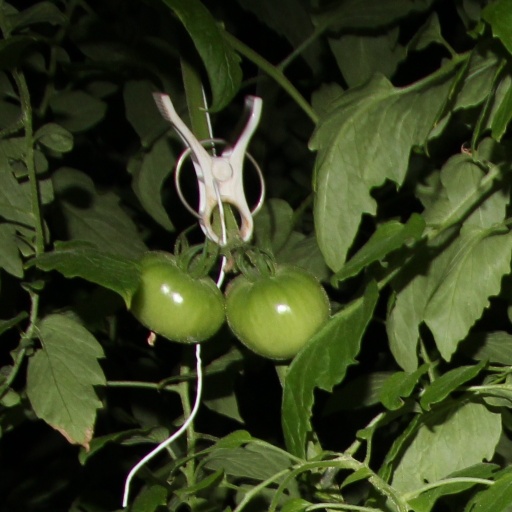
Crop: tomato